Camp Quedlinburg

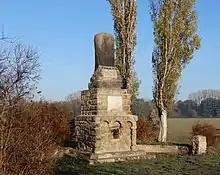
Memorial to the POW Camp Quedlinburg

Camp Quedlinburg was a POW camp built in September 1914 located 2 kilometers north of Quedlinburg, Germany, during the First World War. From 1914 to 1922, the camp housed 12,000 to 18,000 prisoners of war on average. Around 27,000 people lived in the neighbouring city of Quedlinburg at that time. There were three official branch offices in Staßfurt, and Aschersleben as well as other unofficial offices in Egeln, Halberstadt, Schönebeck, Groß Rodensleben, Schadeleben and Hedersleben.